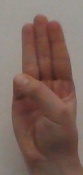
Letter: thaa